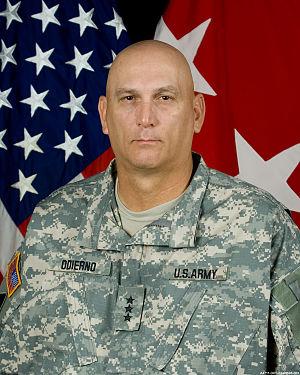
La coalition militaire en Irak désigne la force armée multinationale conduite par les États-Unis pour attaquer l'Irak en 2003 et stationnée dans le pays pour former et soutenir ses nouvelles forces de sécurité. Depuis le 1ᵉʳ janvier 2010, ce commandement a été remplacé par United States Forces – Iraq regroupant les forces américaines stationnées dans ce pays dans le cadre de l'Opération New Dawn jusqu'au départ de celles-ci en décembre 2011.